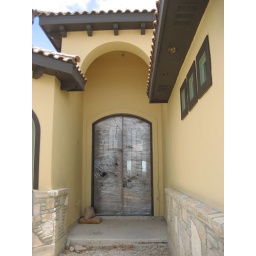
Front door as it appears in August. Wait until you see the glass installed when we see it over Labor Day.